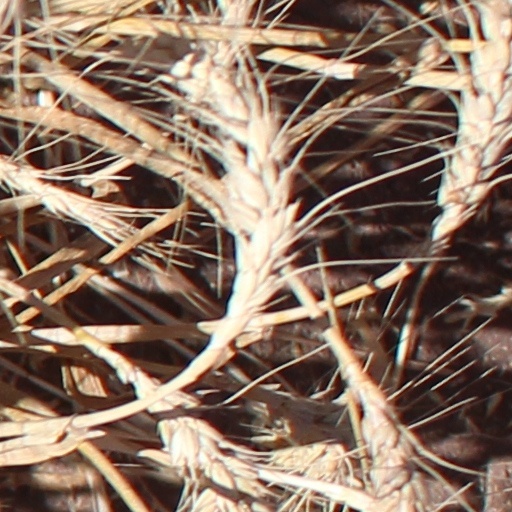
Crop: wheat